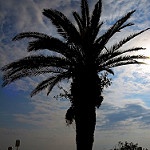
Scene: Outdoor